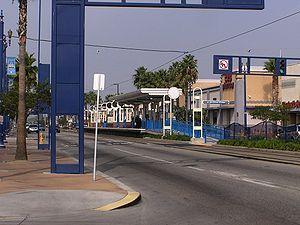
5th Street est une station du métro de Los Angeles desservie par les rames de la ligne A et située à Long Beach en Californie.
Cet article présente la liste des stations du métro de Los Angeles. Elle inclut les stations déjà en service, celles en construction ainsi que celles en projet. Le métro angelin a ouvert en 1990 puis s'est peu à peu développé au cours des années. Il se compose aujourd'hui de 93 stations réparties sur six lignes de métro.